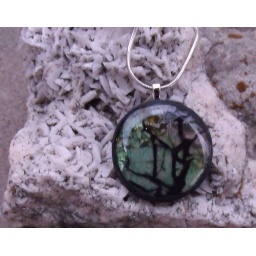
fairies in the sunset small round pendant on white rock